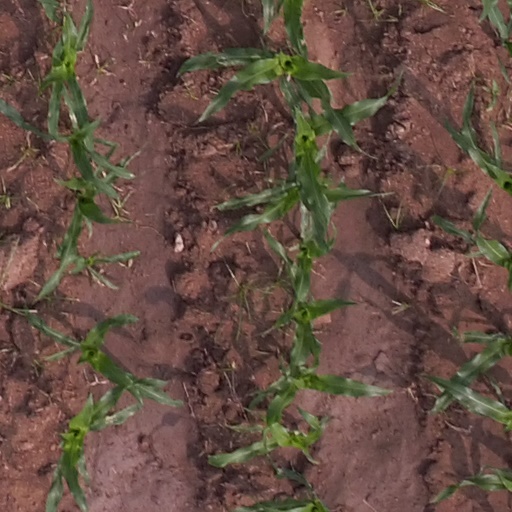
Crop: maize; corn